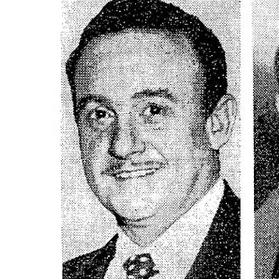
Age: 42